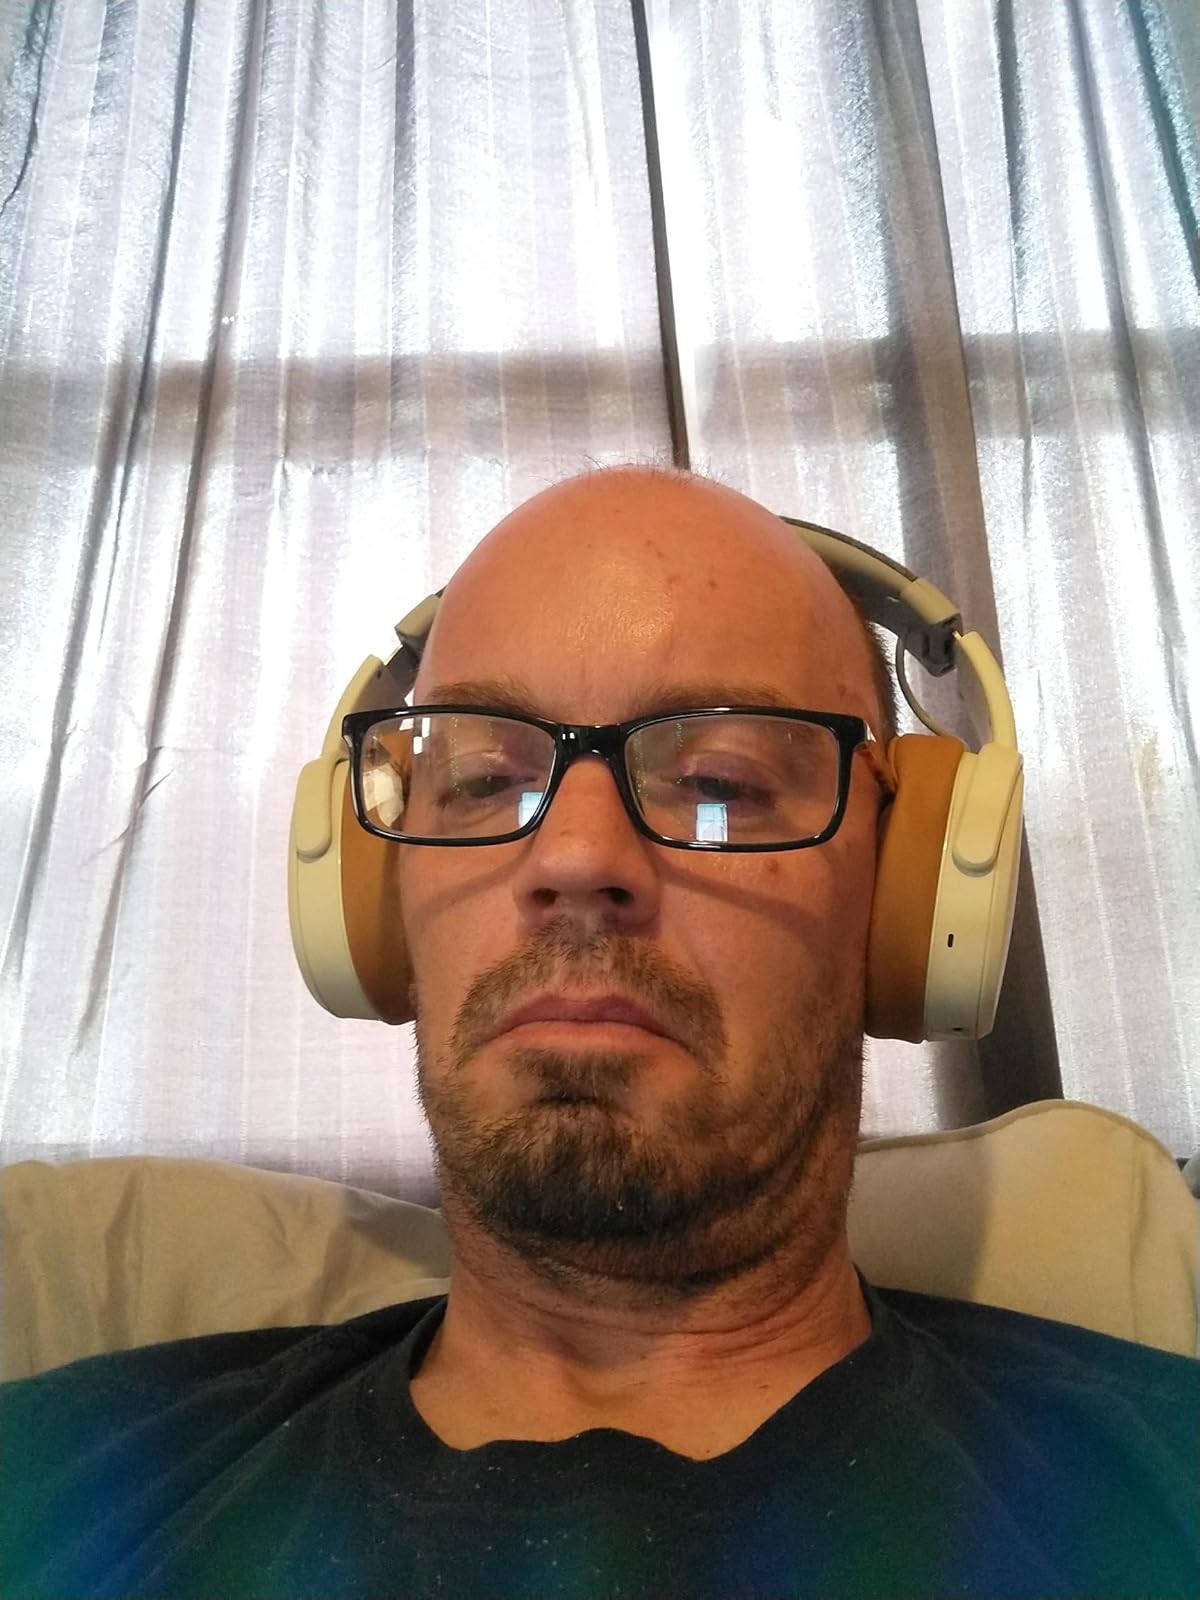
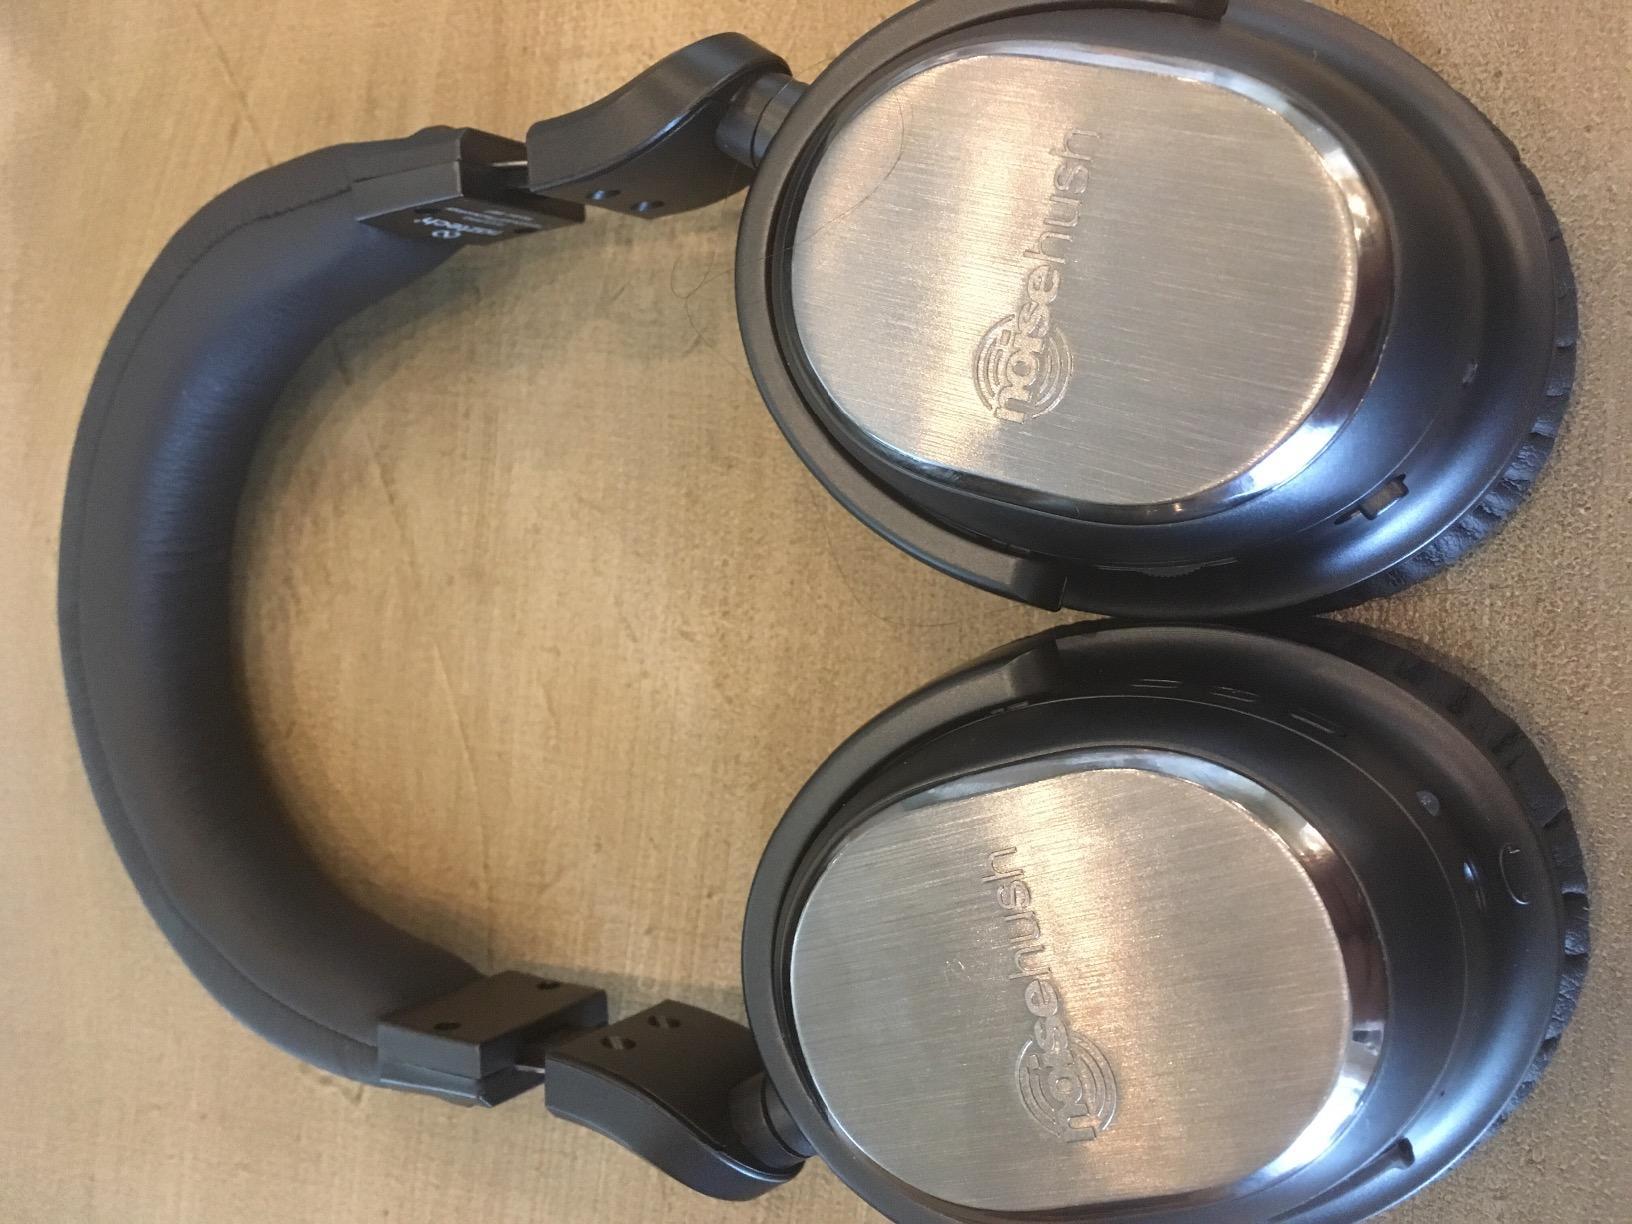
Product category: headphones
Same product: no